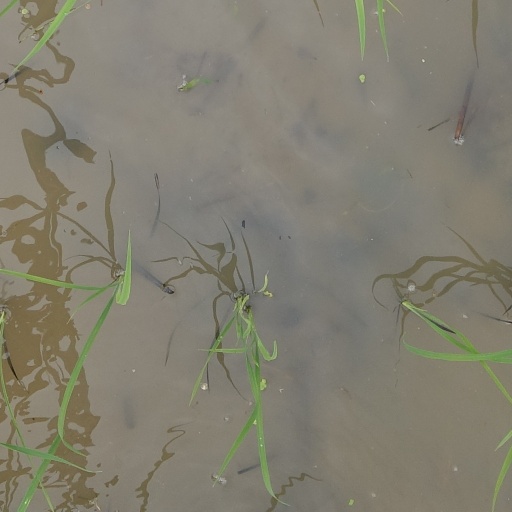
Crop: rice